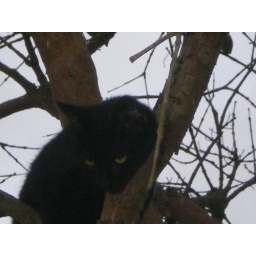
Little cat in tree